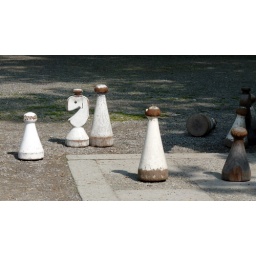
Under the linden trees in a park in Zurich the chess game continues. The wooden pieces are obviously very old.